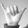
ASL letter: Y